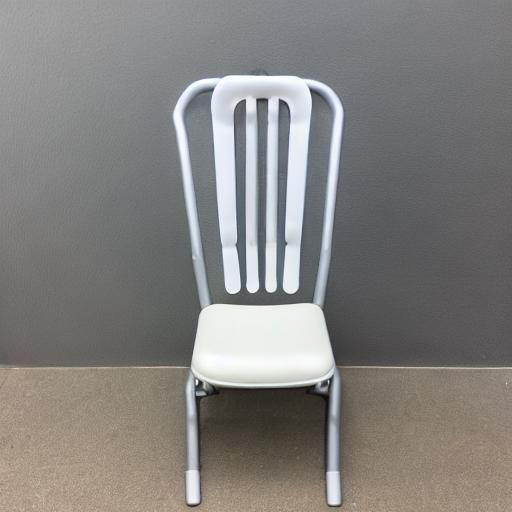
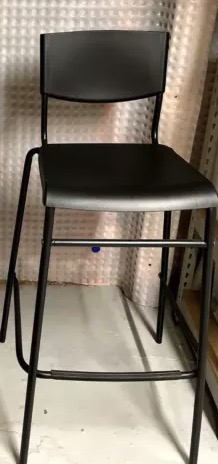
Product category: stool
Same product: no